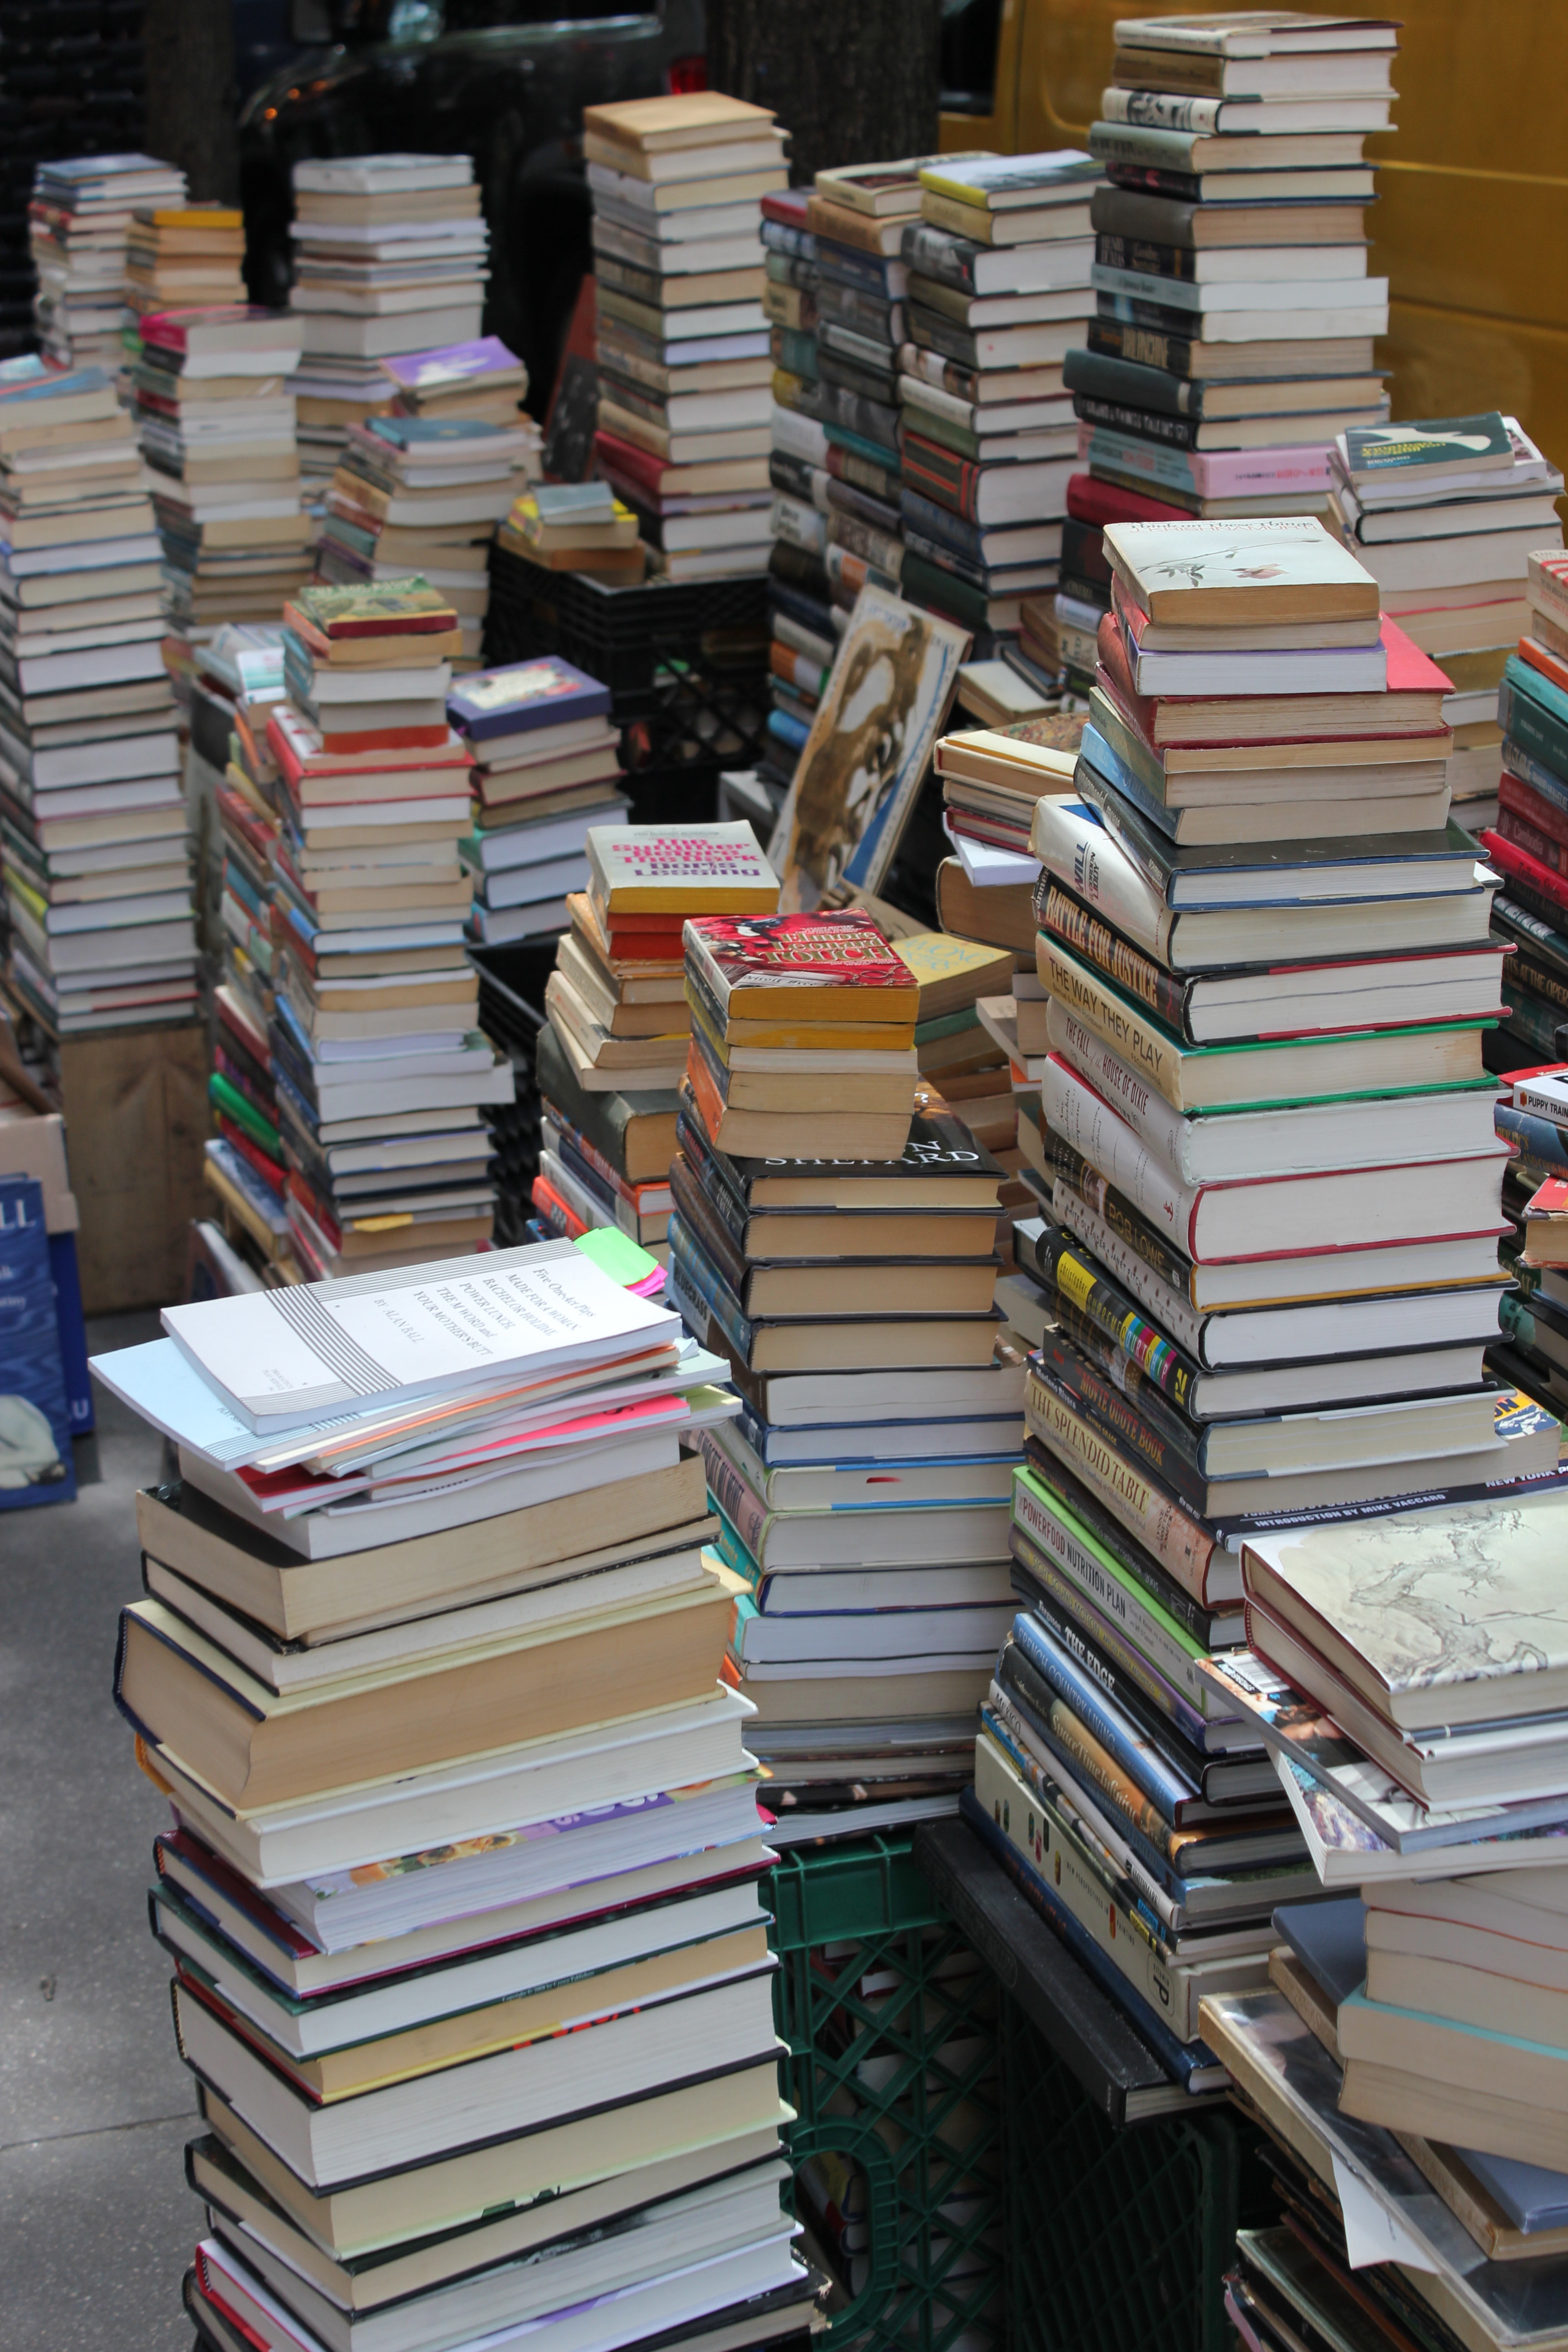
book, wood, street, pile, color, money, cash, art, library, books, sale, public library, old books, window covering, bookselling